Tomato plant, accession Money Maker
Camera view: bottom (45 deg); turntable rotation: 270 degrees
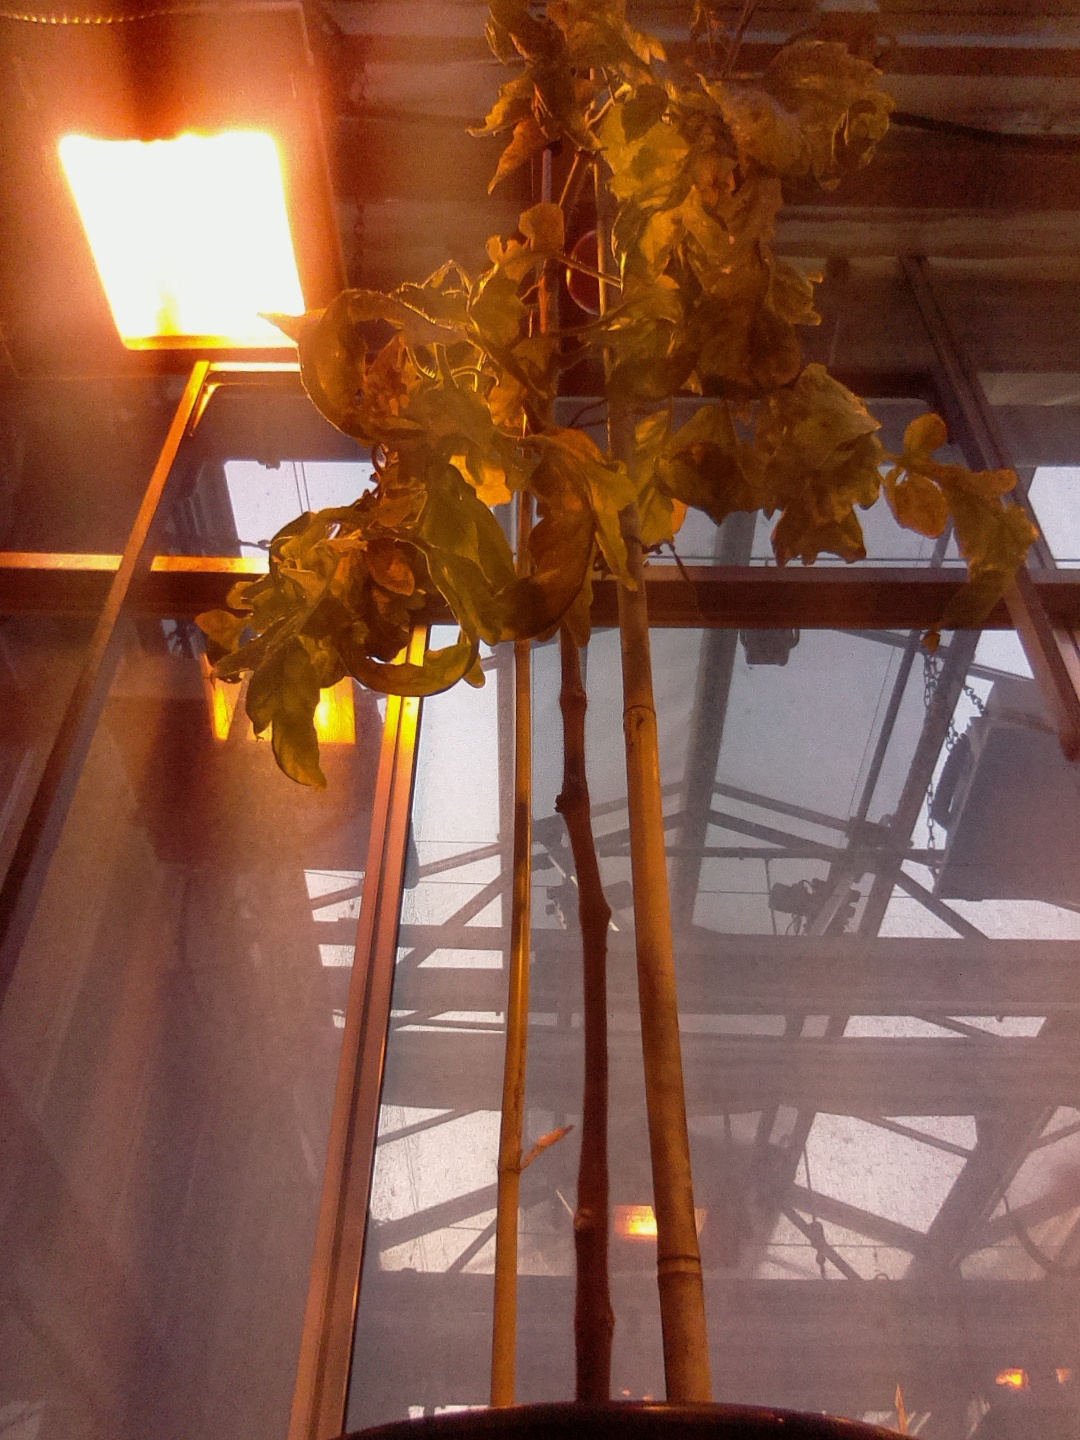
BBCH growth stage 89: 90%-100% of fruits show typical fully ripe color